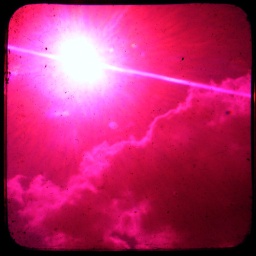
under a red sky